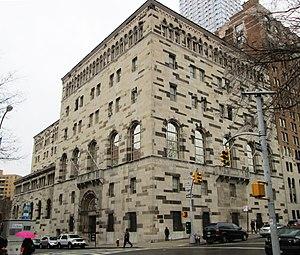
L'Académie de médecine de New York est une société savante américaine fondée en 1847 par des médecins de la ville de New York aux États-Unis. Depuis 1926, elle est située au nᵒ 1216 de la Cinquième avenue, près de Central Park à Manhattan.